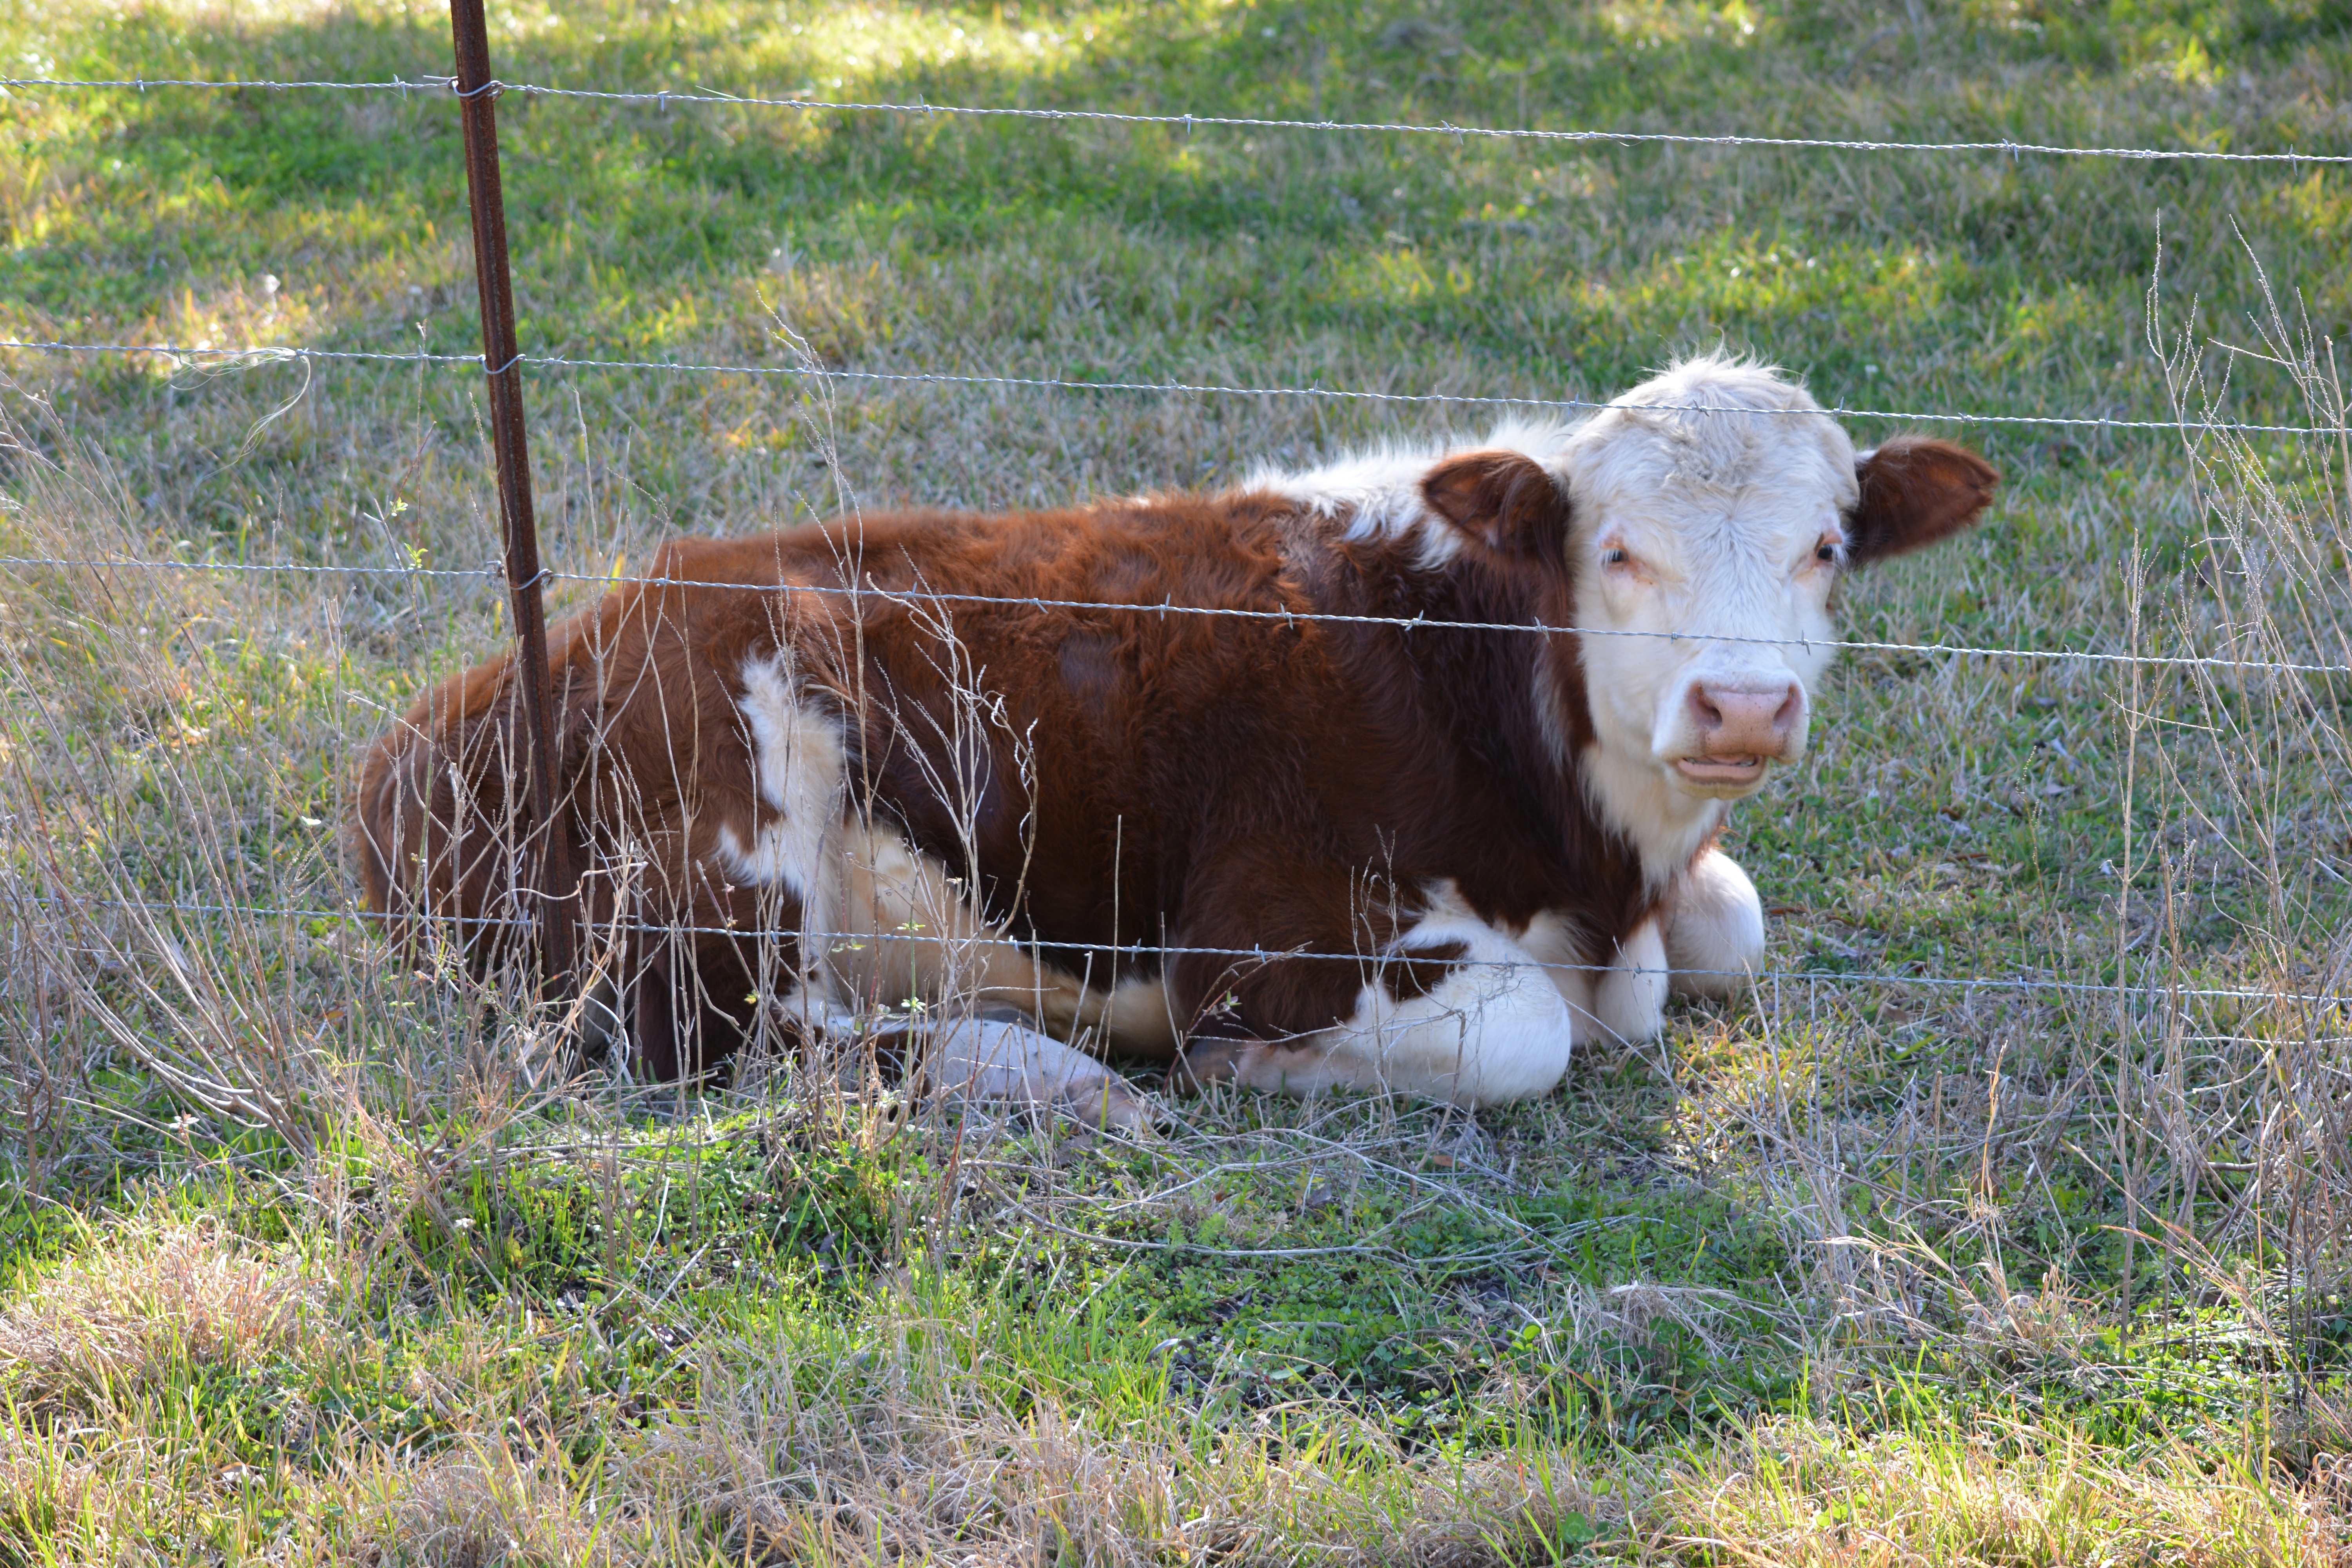
landscape, grass, outdoor, field, farm, meadow, animal, country, cow, cattle, pasture, grazing, livestock, mammal, bovine, fauna, calf, bull, vertebrate, rural area, white face, cattle like mammal, cow goat family, texas longhorn